Schola Castra Nova Equitum Singularium

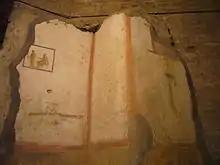
Laterano scavi - affreschi decorativi e murature di fondazione 1190336

The Schola of the Castra Nova Equitum Singularium was a meeting room/office of the "curatores" from the mounted bodyguard of the Emperor found within the remains of the headquarters of the "Castra Nova" ('New Camp') beneath the Basilica San Giovanni in Laterano.